KZTB

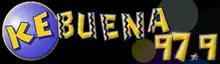
Previous "Ke Buena" branding

In December 2005, Alexandra Communications, Inc. (Tom Hodgins, president/treasurer) reached an agreement to swap this station with Bustos Media (Amador S. Bustos, owner/president) for KMMG (101.9 FM, now KNHK-FM, in Weston, Oregon) through their subsidiary Bustos Media of Eastern Washington License, LLC. In addition to the Weston station, Bustos Media agreed to pay Alexandra Communications $900,000 in cash at closing. The deal was approved by the FCC on February 22, 2006, and the transaction was consummated on April 10, 2006. At the time of the sale, KHTO broadcast a contemporary hit radio music format.